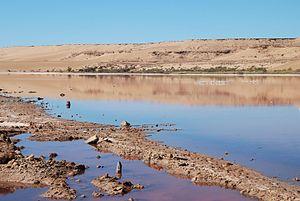
La Seguia el-Hamra est un oued situé au Sahara occidental sous contrôle du Maroc.
Un oued ou wadi, est un terme générique désignant un fleuve d'Afrique du Nord et des régions semi-désertiques à régime hydrologique très irrégulier. Surtout présent dans les régions endoréiques, il s'anime lors des rares et fortes précipitations. Le plus souvent à sec, il peut connaître des crues spectaculaires, charriant d'énormes quantités de boue, qui provoquent parfois des changements de lit. C'est pourquoi on dit d'un oued qu'il roule plus qu'il ne s'écoule.
Cet article recense les zones humides d'importance internationale du Maroc concernées par la convention de Ramsar.